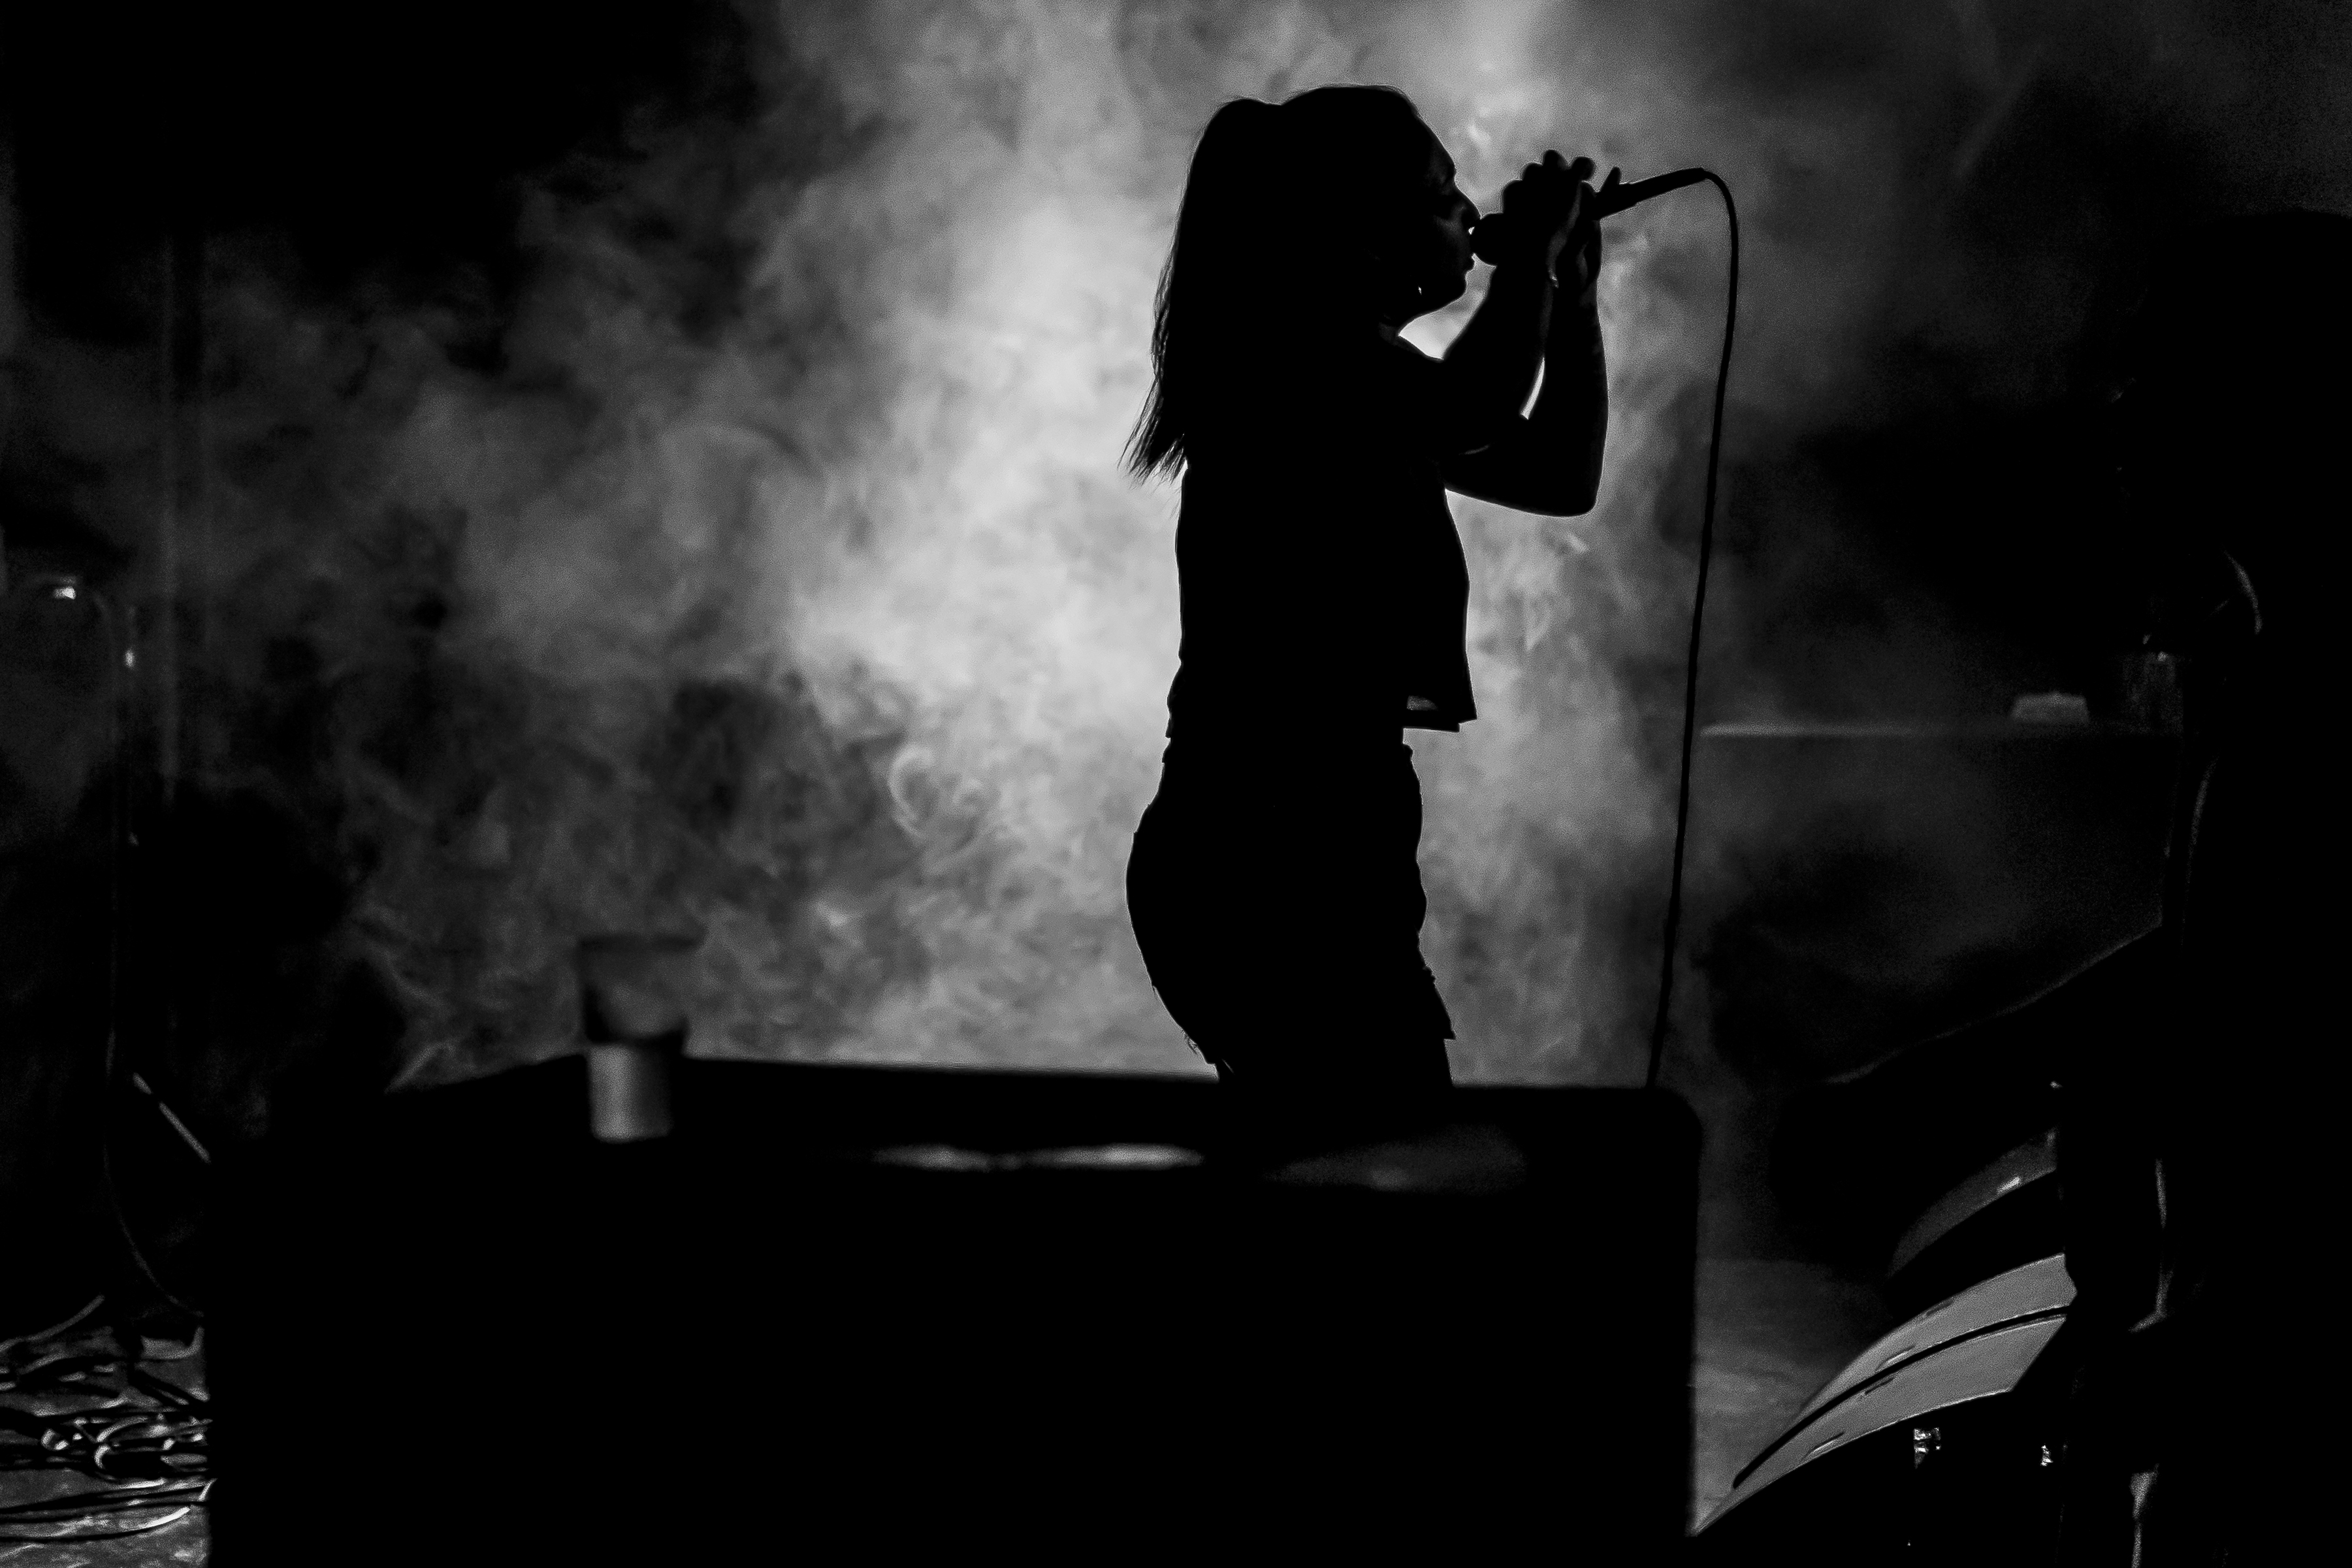
black and white, darkness, black, monochrome, art, ch, glarus, hiphop, rap, chrap, aarau, hol stei, artofhiphop, scvhweiz, jwho, taohh, monochrome photography, film noir